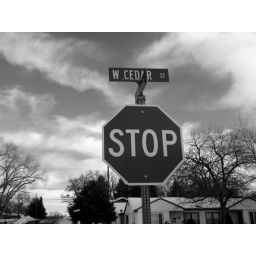
stop sign in black and white